Christian Eriksen

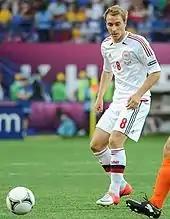
Eriksen playing for Denmark at UEFA Euro 2012

Ahead of the following season, Eriksen signed a new long-term contract with Tottenham and starred once again for the club, scoring eight goals and assisting a further 15 as the club ended the league campaign as runners-up to champions Chelsea. Eriksen's tally of assists was bettered only by Manchester City's Kevin De Bruyne who set up 18 goals for the season. Eriksen also recorded the joint-most assists in the FA Cup and later won the Tottenham Player of the Season award, claiming the award for the second time after previously winning it in his debut season with the club.